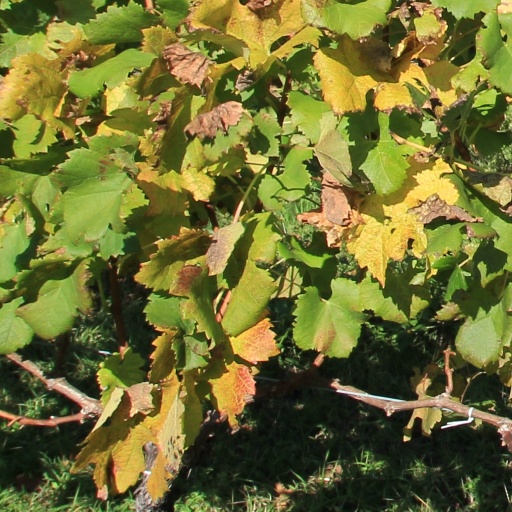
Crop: grape